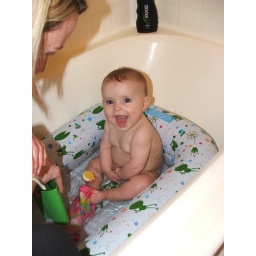
Look at me! This is my first bath sitting up in my big girl's tub!!